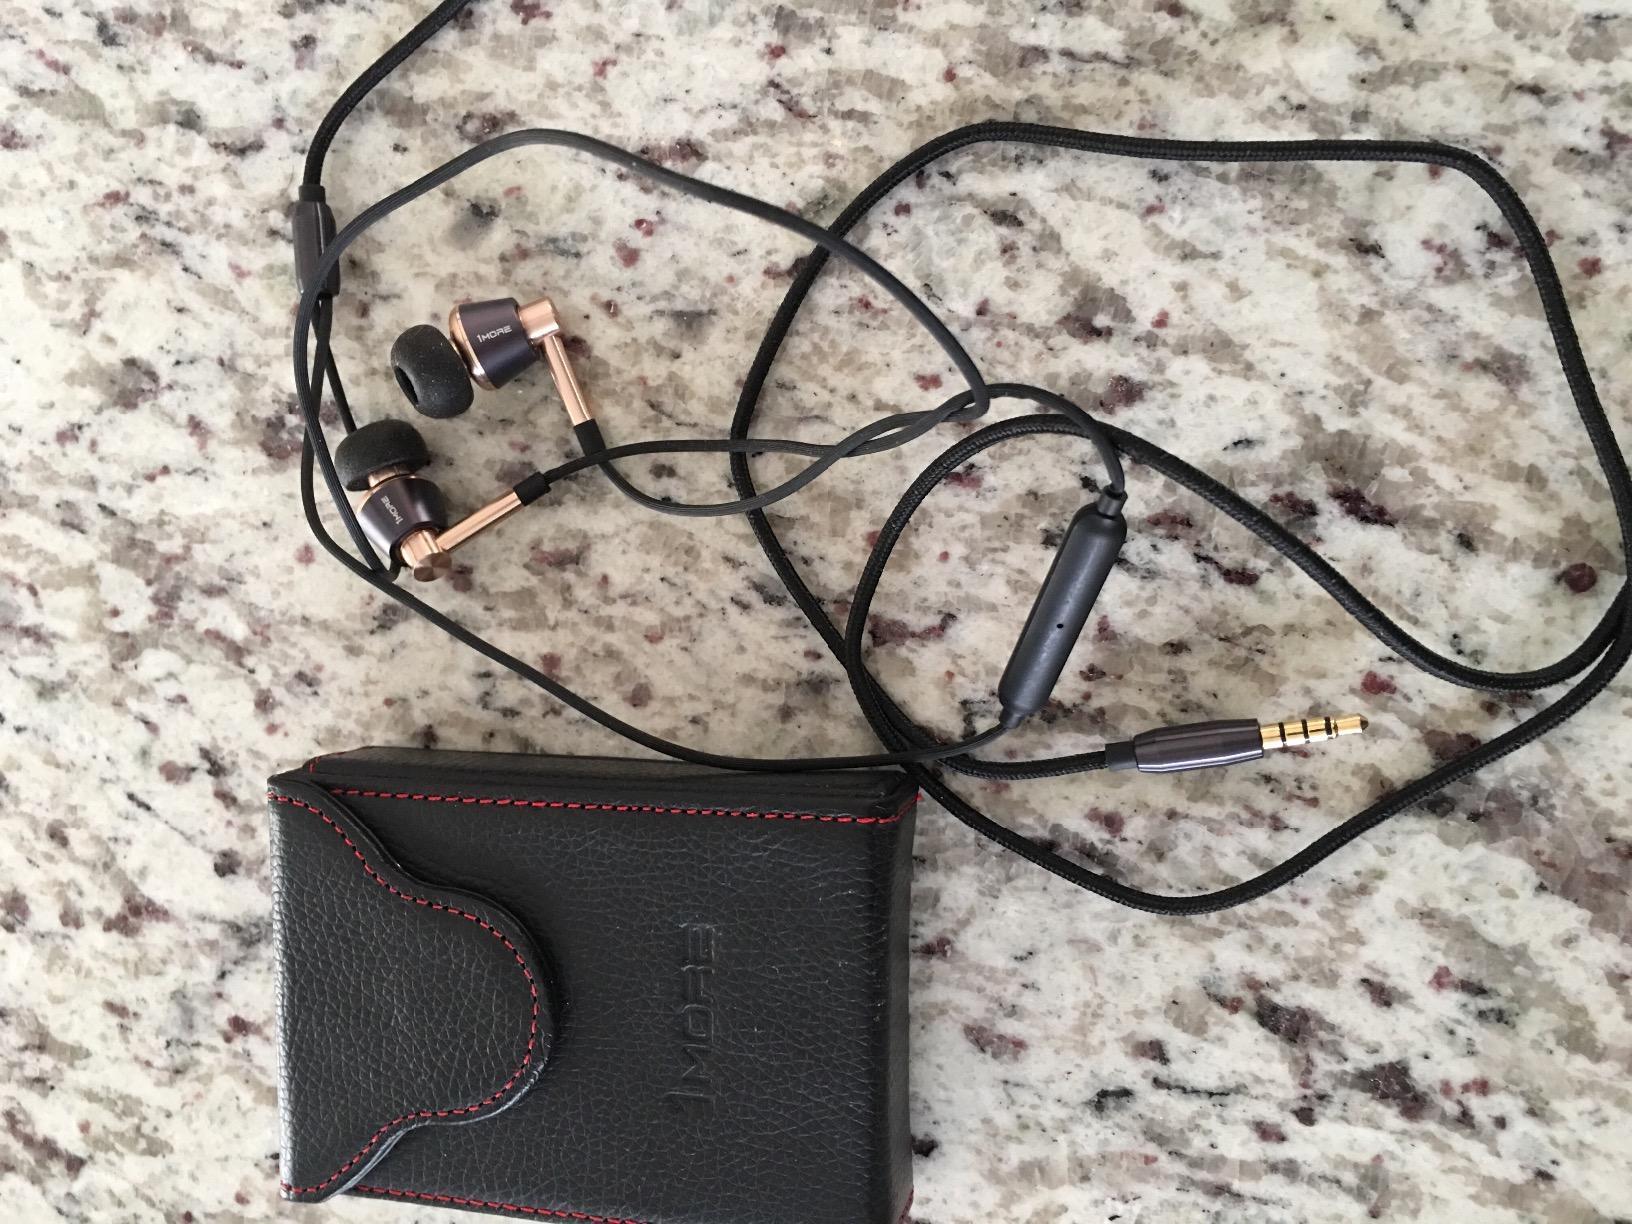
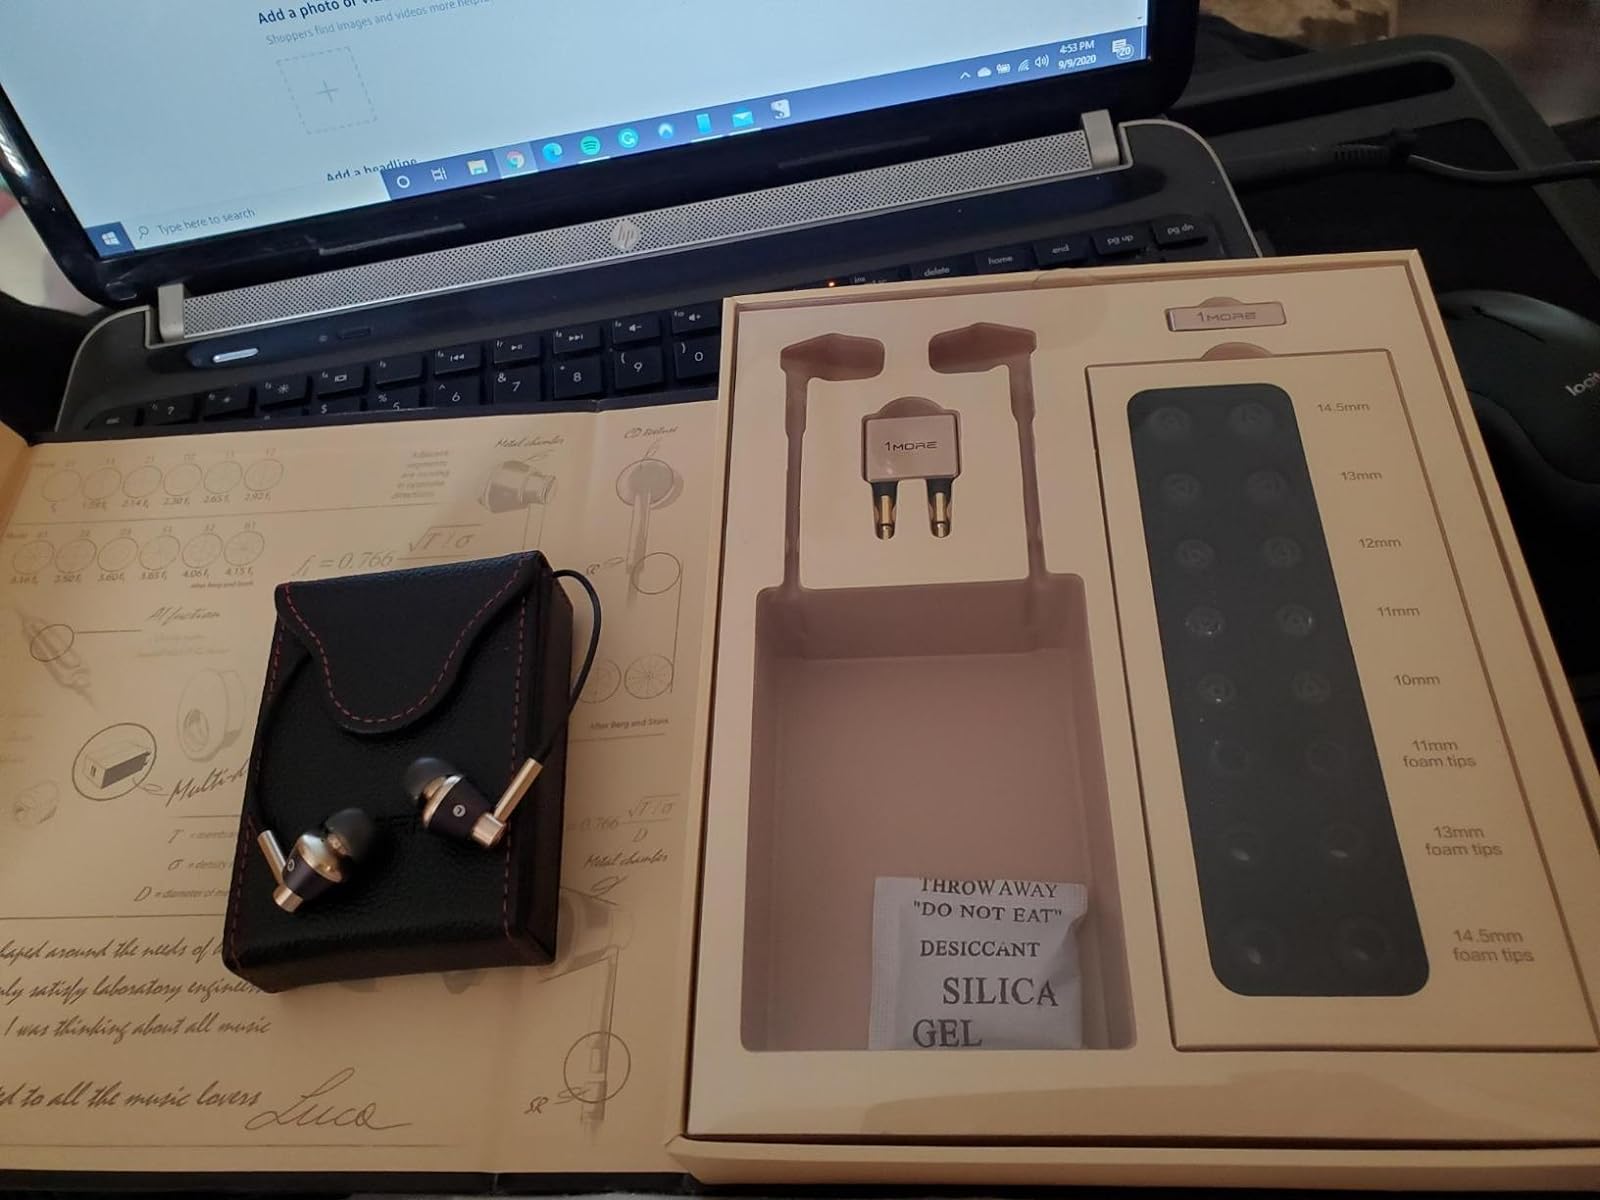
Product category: headphones
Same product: yes